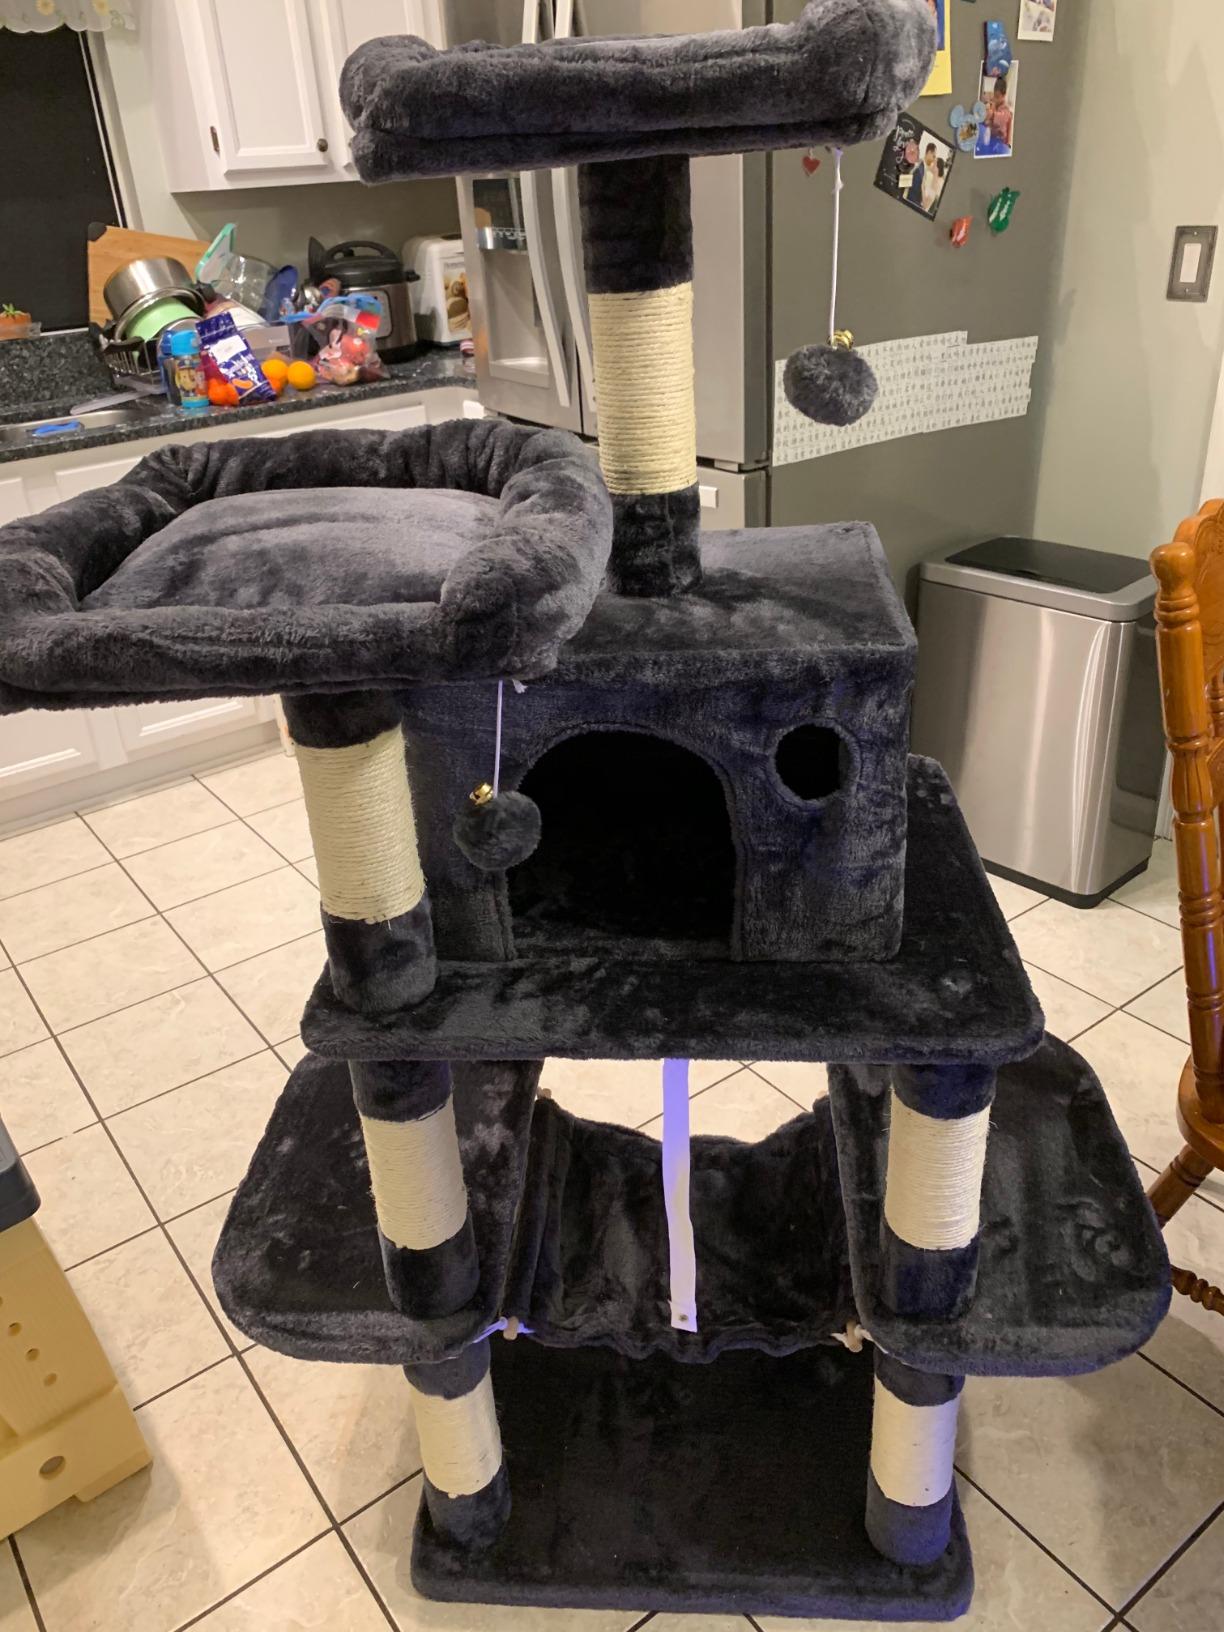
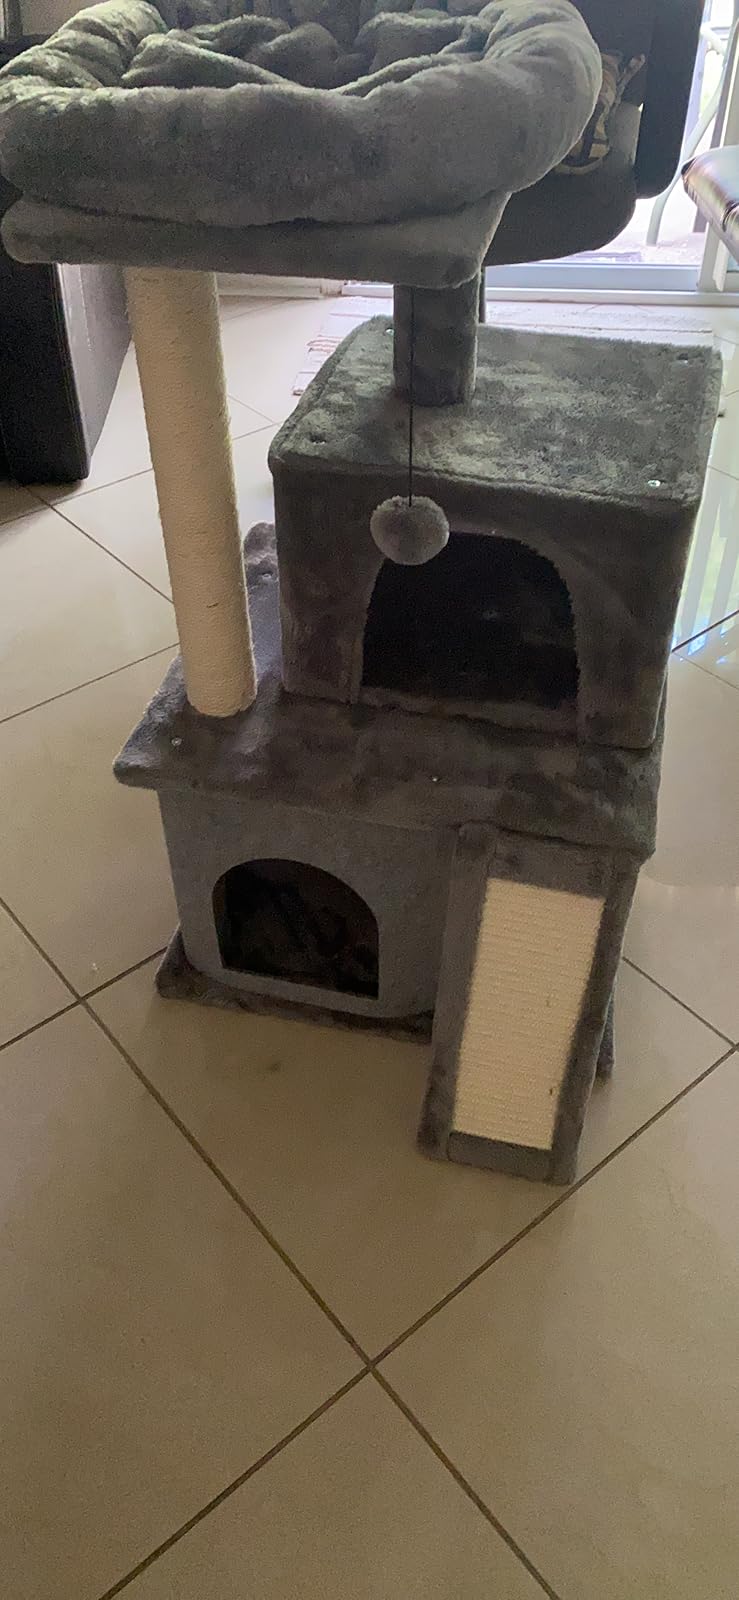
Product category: items_cat tree
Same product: no